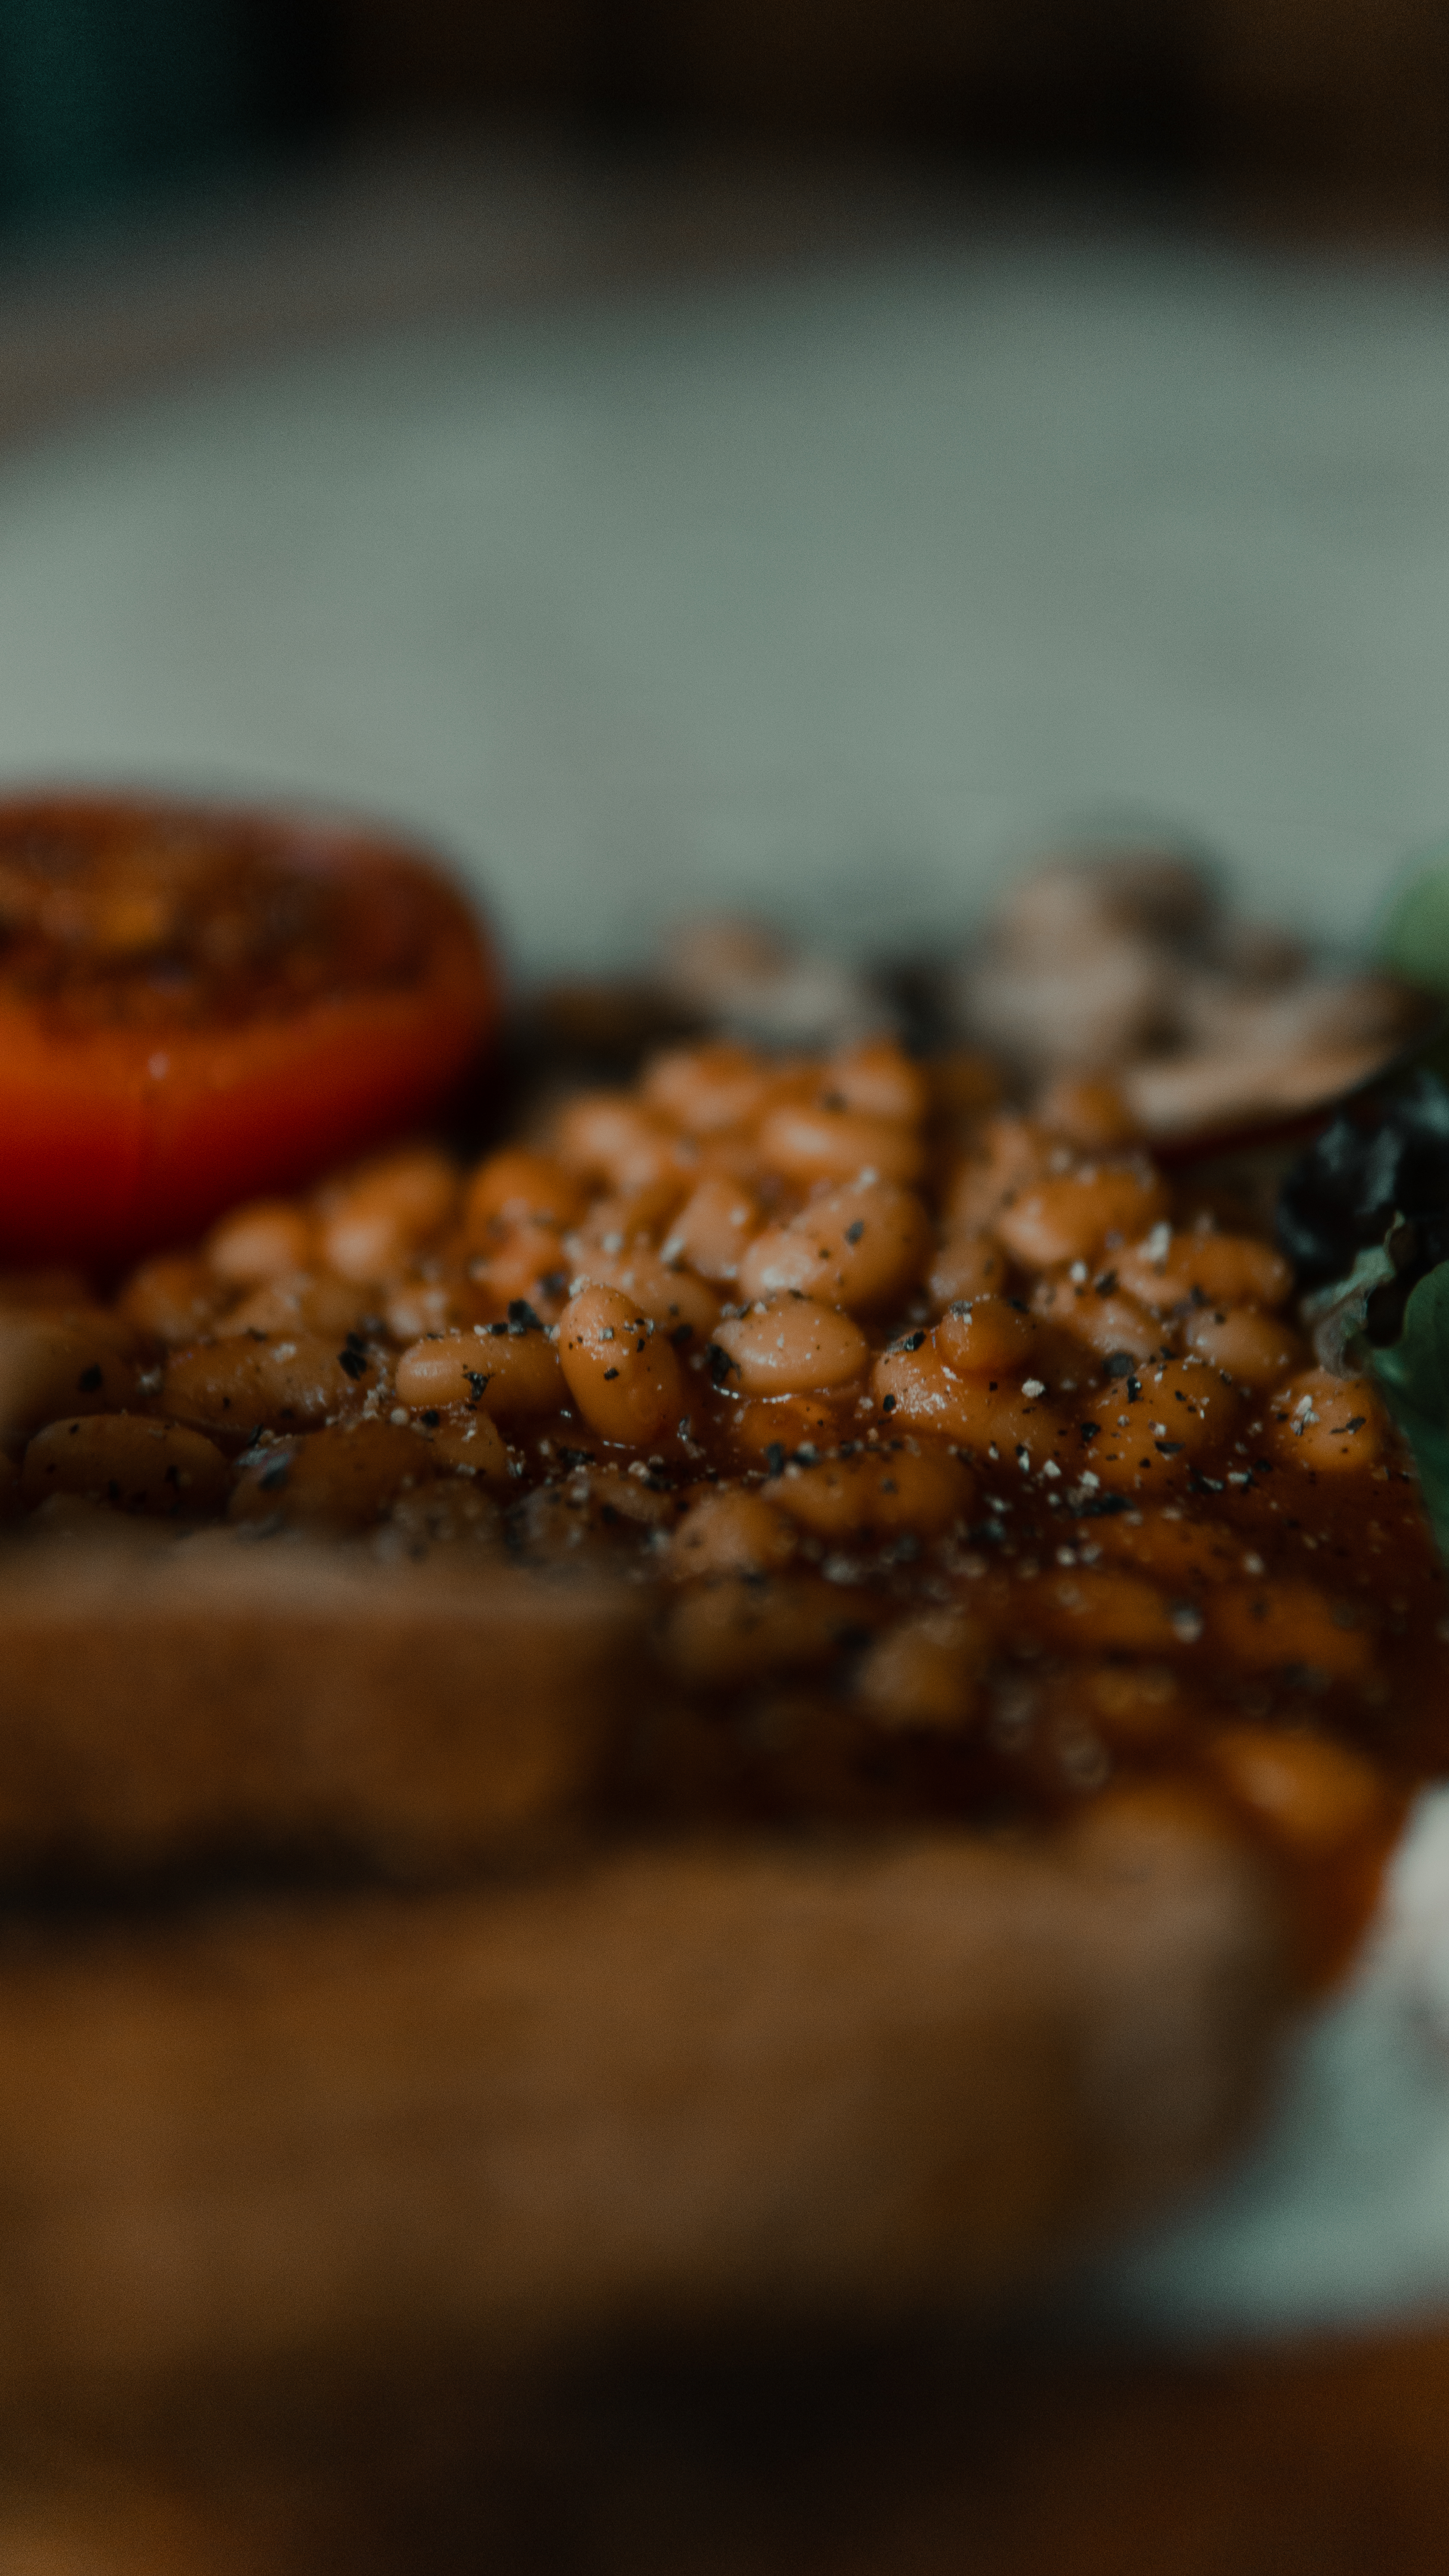
cuisine, food, dish, ingredient, produce, recipe